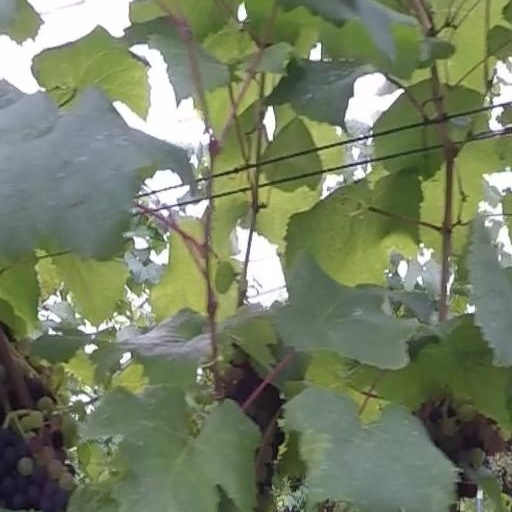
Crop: grape